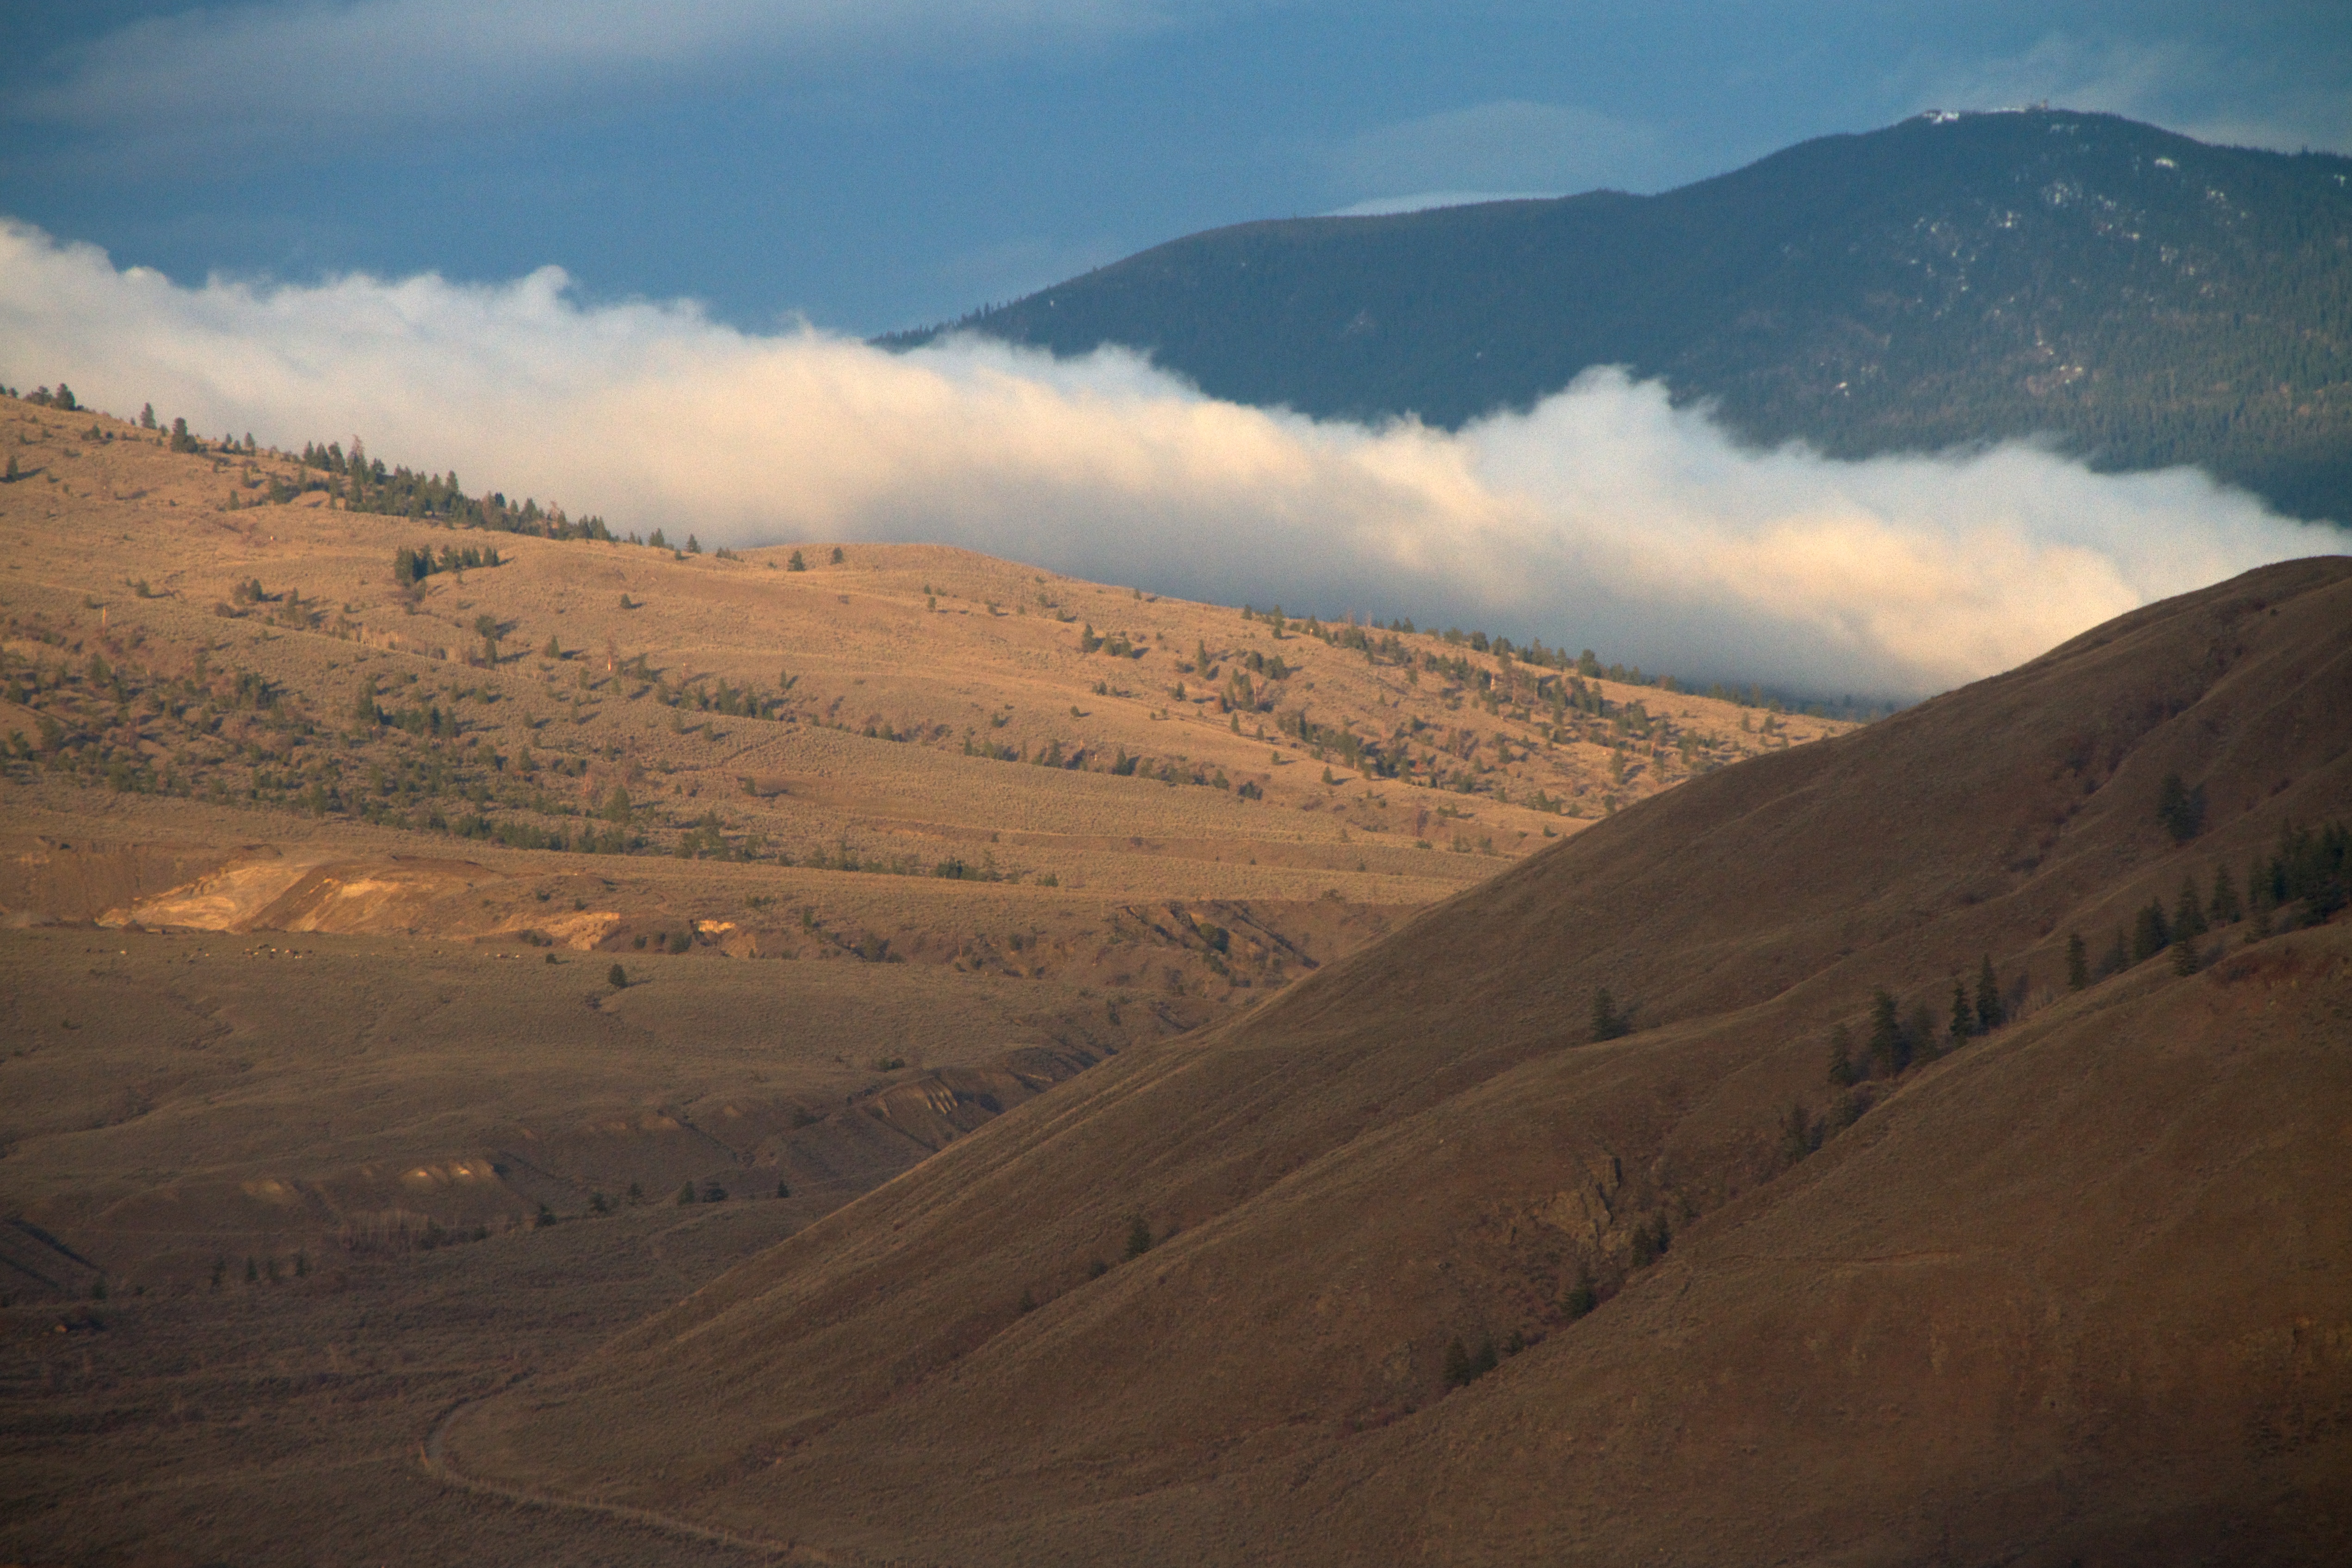
landscape, wilderness, mountain, snow, cloud, morning, hill, valley, mountain range, ridge, plain, geology, plateau, fell, loch, landform, natural environment, geographical feature, atmospheric phenomenon, mountainous landforms